Numismatic Museum of Athens

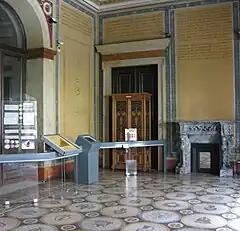
View of the interior of the museum

The use of the building as a courthouse caused much damage. After the building was chosen to house the Numismatic Museum, it underwent a major renovation under which the floor mosaics and the murals were restored. Finally, the numismatic collection was inaugurated in the partly restored building in 1998 while the whole collection became viewable in 2007.